Vito la Déveine

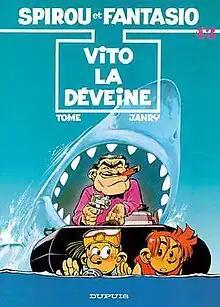
Cover of the Belgian edition

Vito la Déveine, written by Tome and drawn by Janry, is the forty-third album of the "Spirou et Fantasio" series, and the eleventh album created by the authors. The story was serialised in "Spirou" magazine before it was released as a hardcover album in 1991.